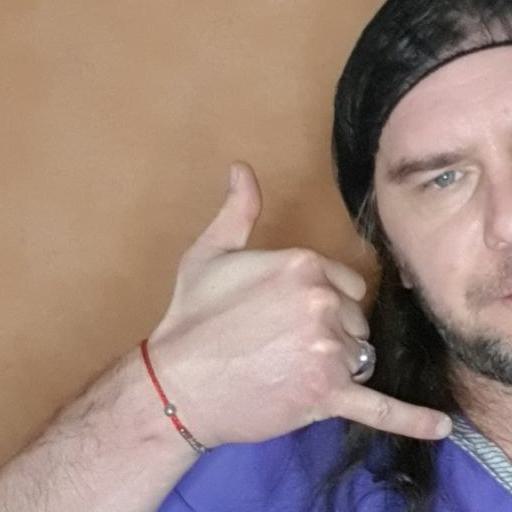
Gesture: call